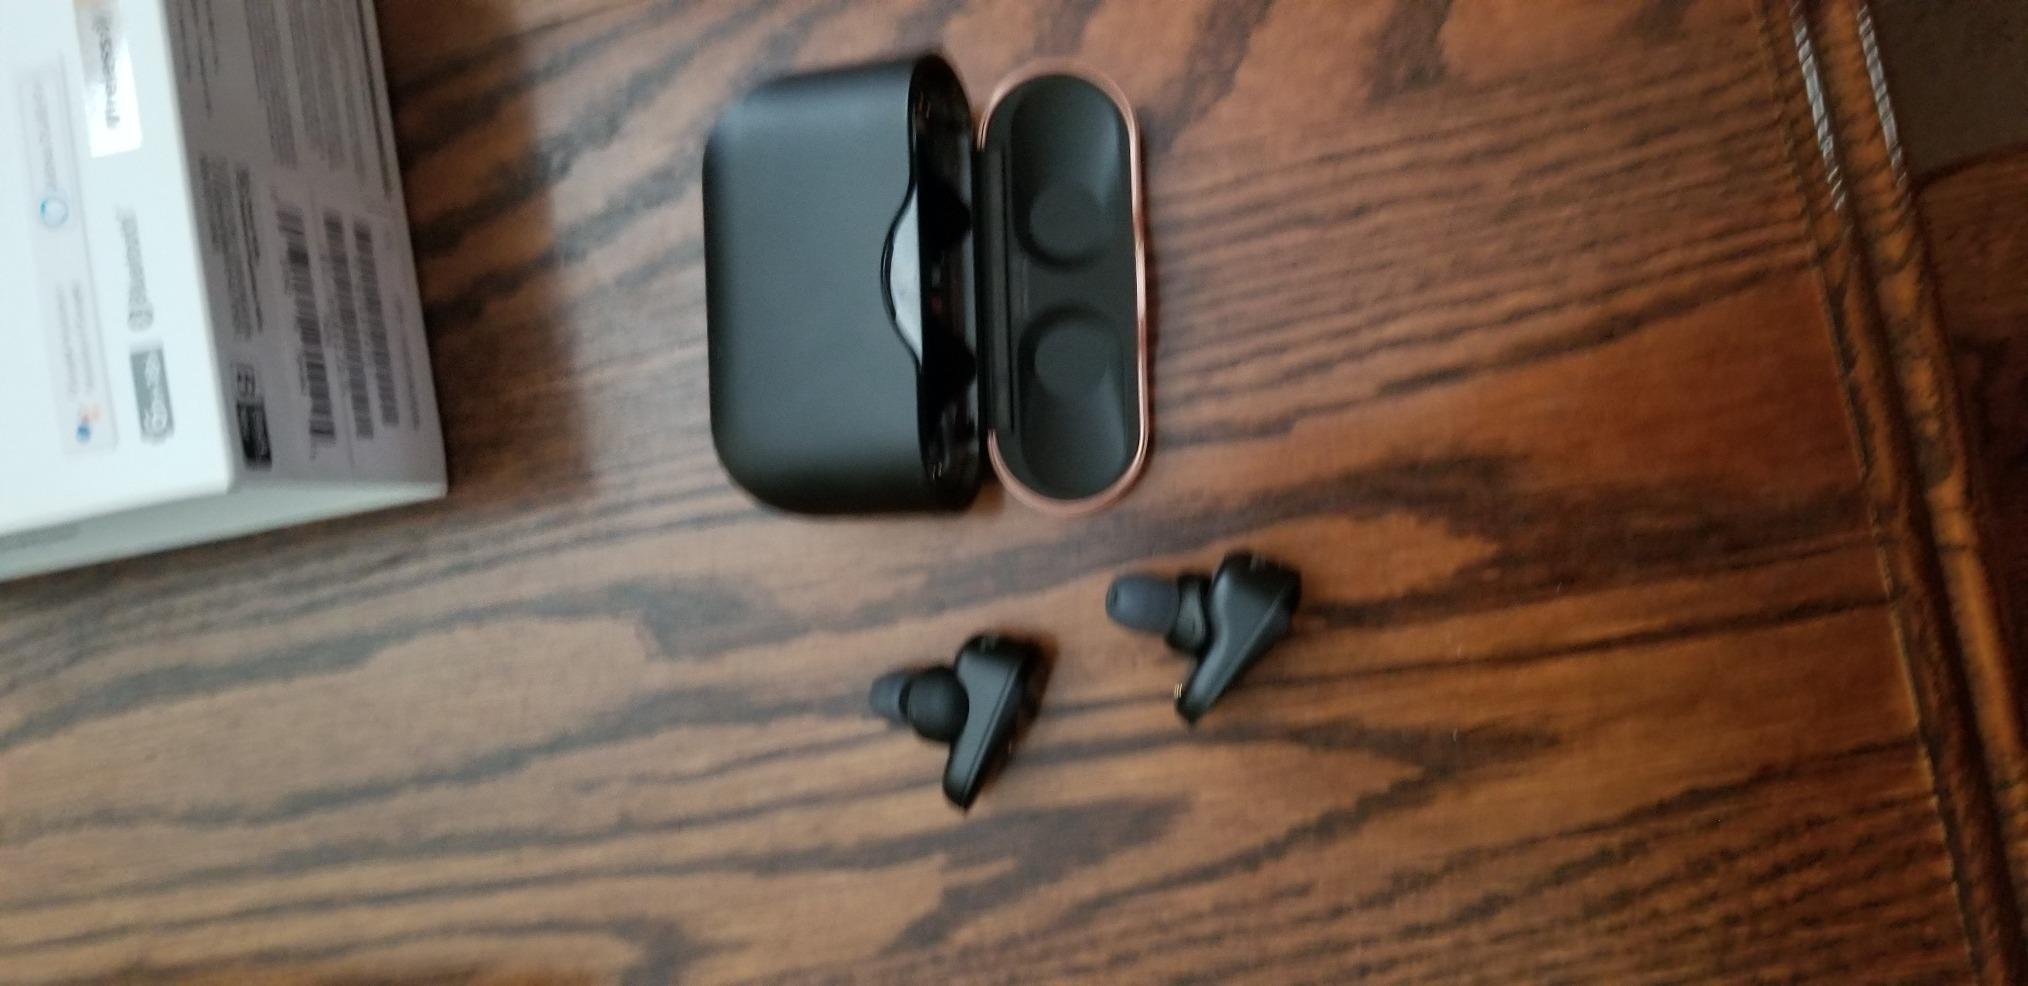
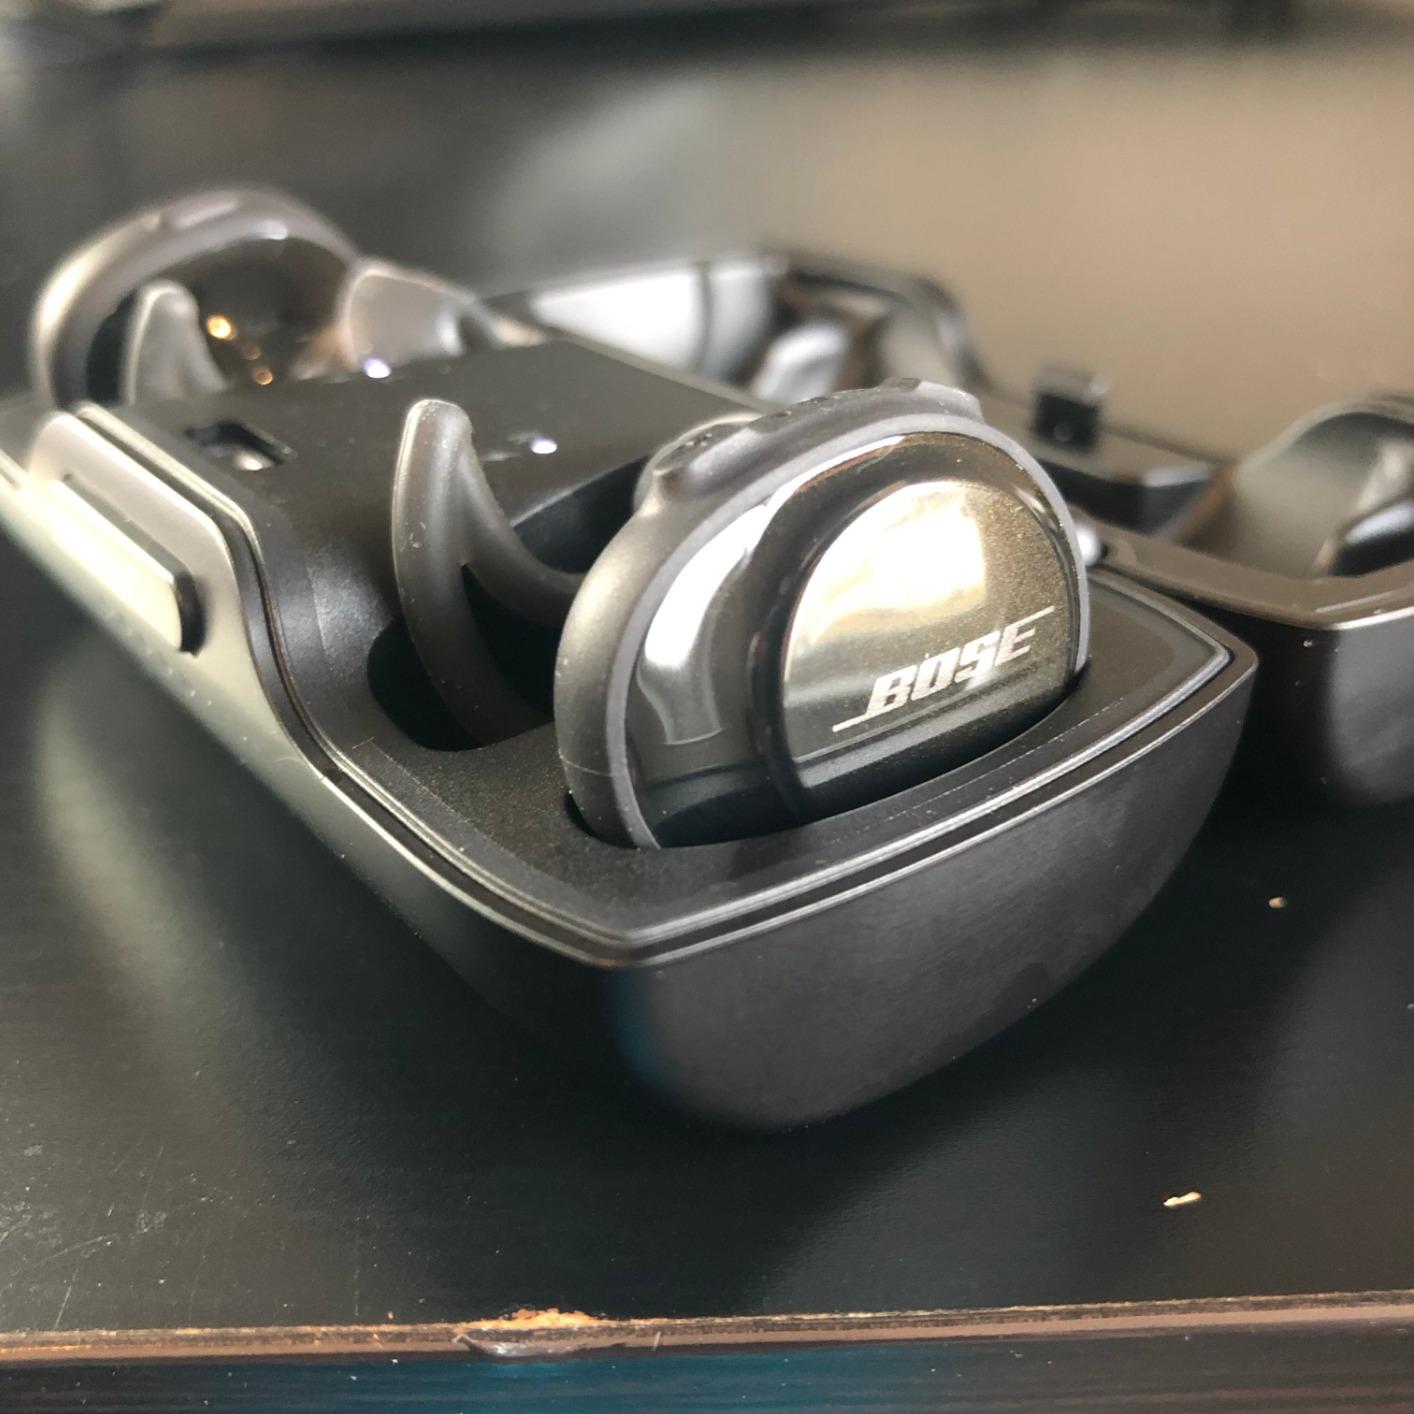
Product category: earbuds
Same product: no